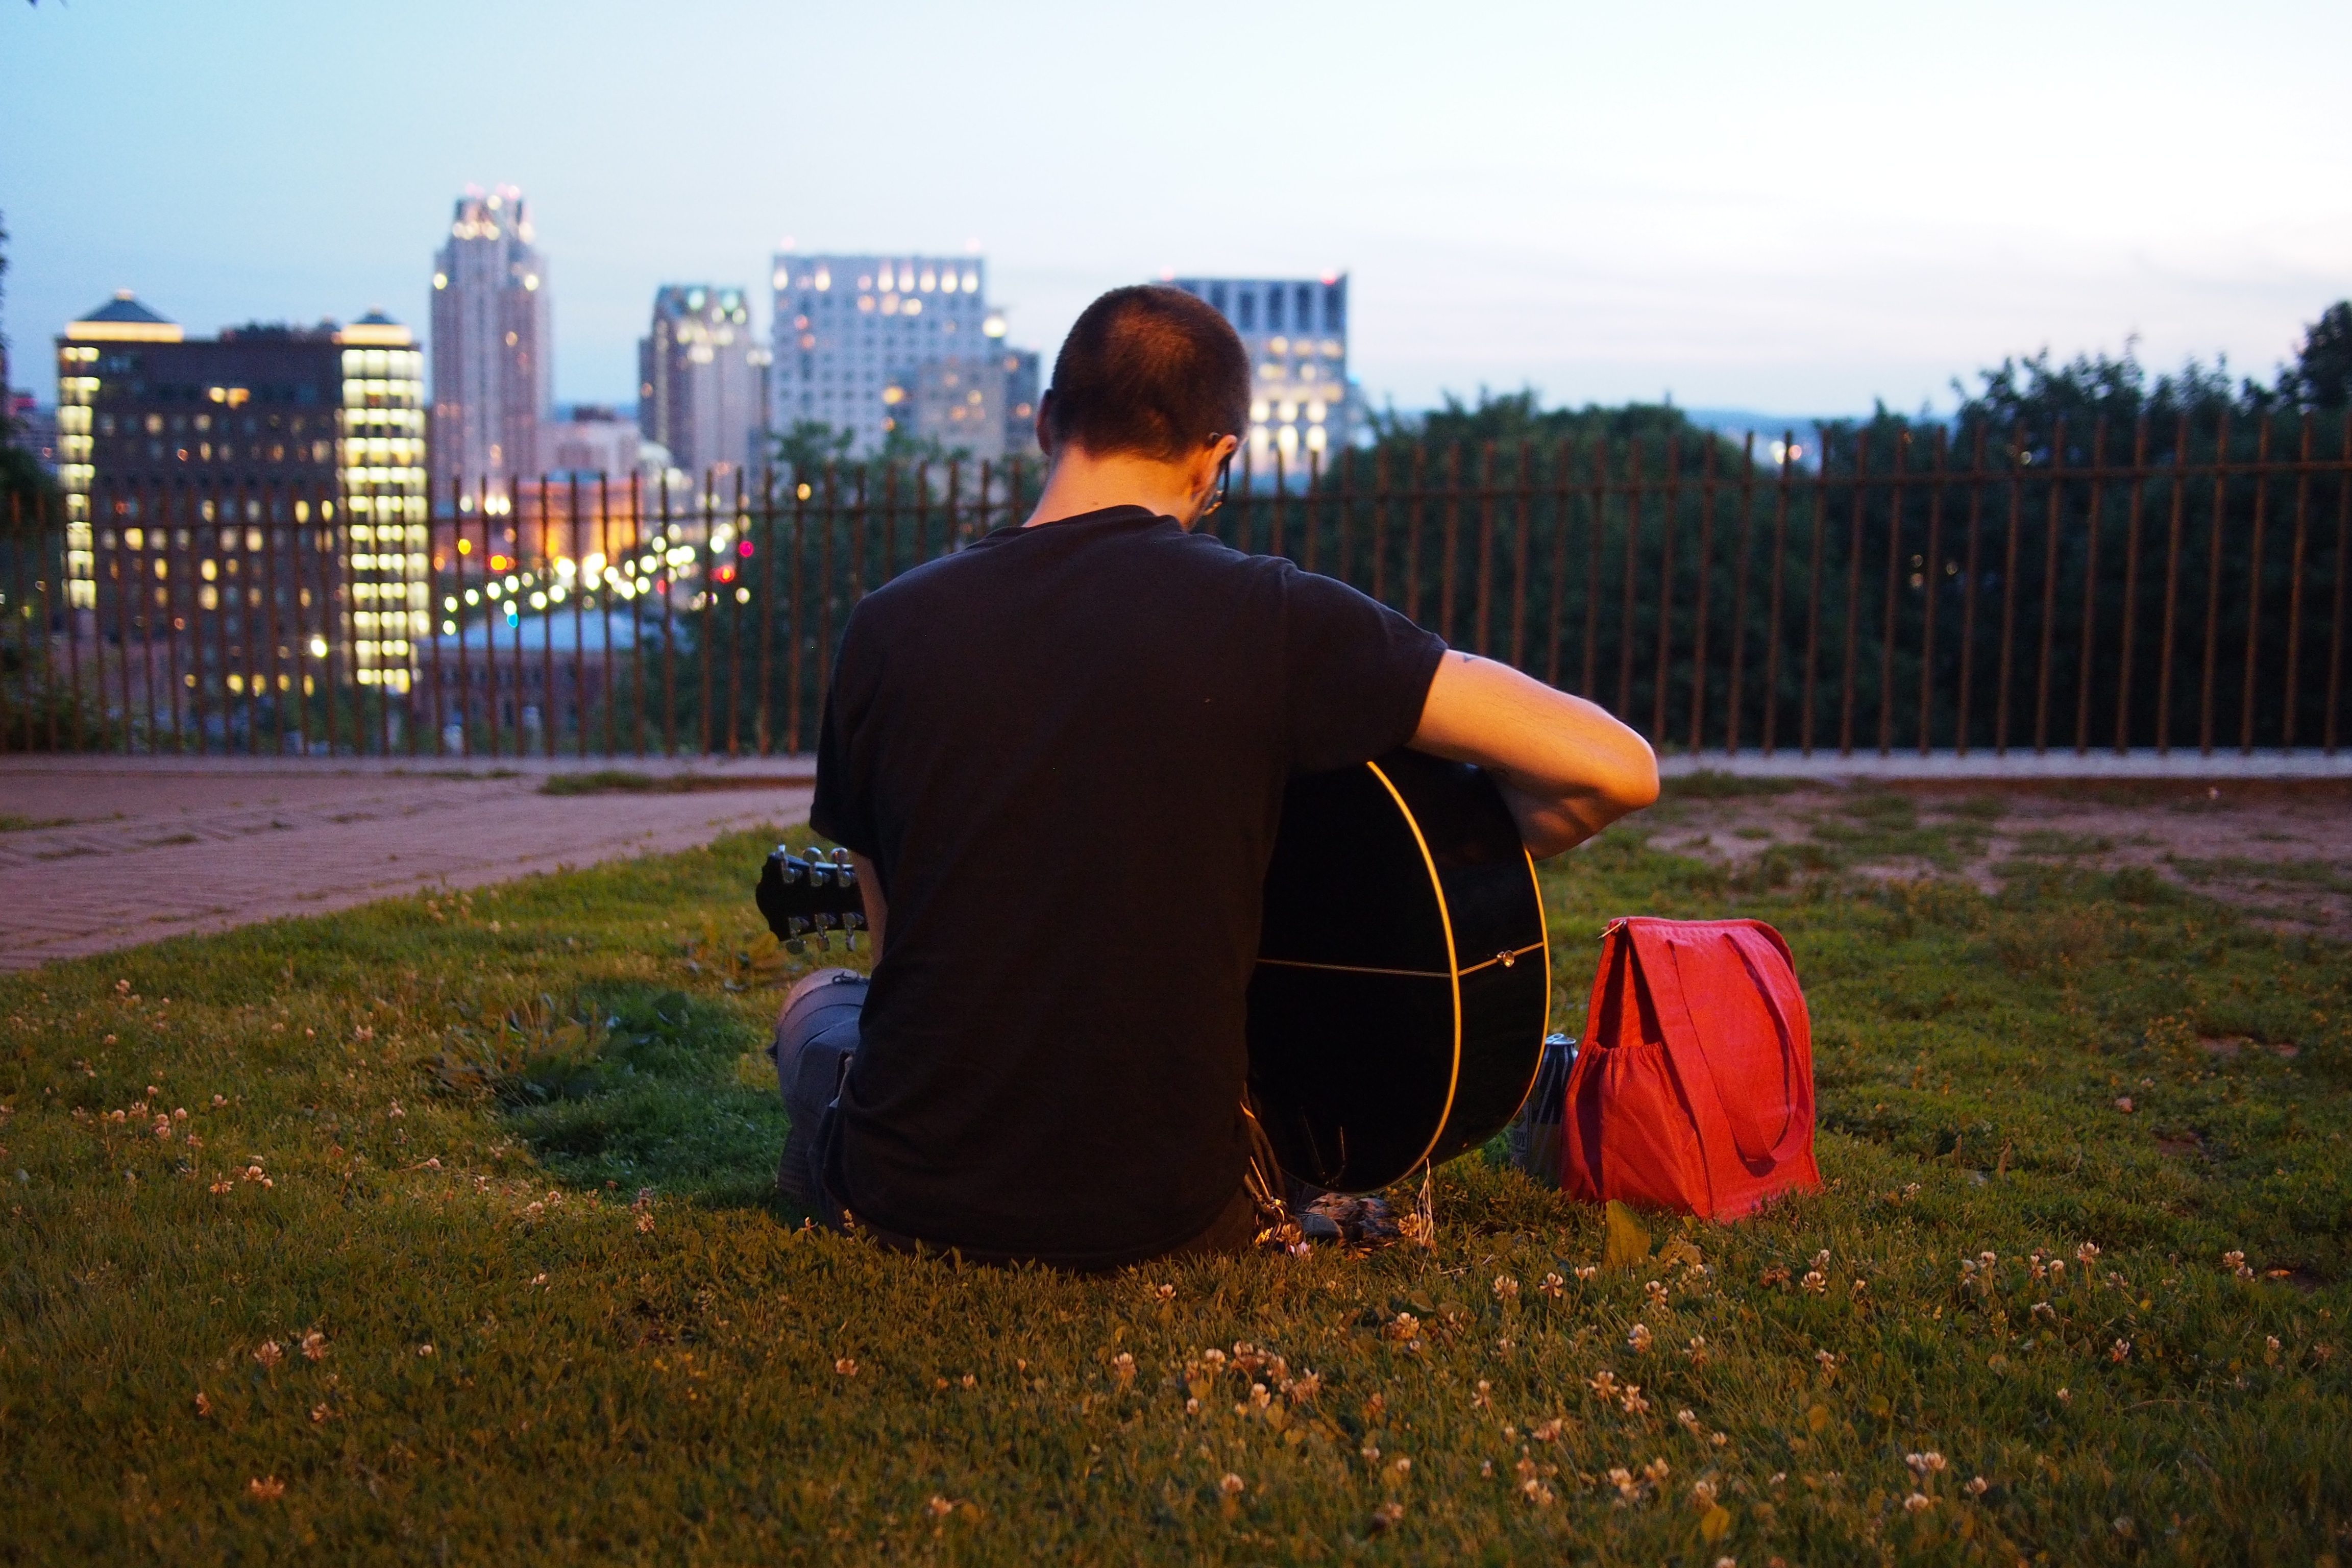
tree, grass, plant, sky, girl, photography, sunlight, morning, vacation, male, recreation, evening, spring, sitting, fun